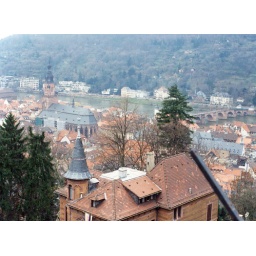
The river and the bridge in the background. From our honeymoon.